Todd Woodbridge

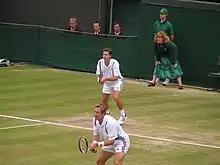
Björkman and Woodbridge at Wimbledon 2004

He is best known as one of the top doubles players in the world for most of the 1990s and into the early 2000s (decade). His primary doubles partnerships were first with fellow Australian Mark Woodforde and later with Swede Jonas Björkman. Woodbridge and Woodforde are often referred to as "The Woodies" in the tennis world. Woodbridge also had a career high singles ranking of 19 after reaching the semifinals of Wimbledon in 1997, beating Michael Chang, Marcos Ondruska, Alex Rădulescu, Patrick Rafter and Nicolas Kiefer before losing to Pete Sampras. He did however have the distinction of being one of only seven players to beat Sampras at Wimbledon, knocking him out in the first round in 1989 (Sampras's first ever Wimbledon match). Woodbridge is also notable for being one of only 17 players in the Open Era (as of 2017) to achieve a triple bagel, against Johan Örtegren in qualifying at the 2001 Wimbledon Championships.